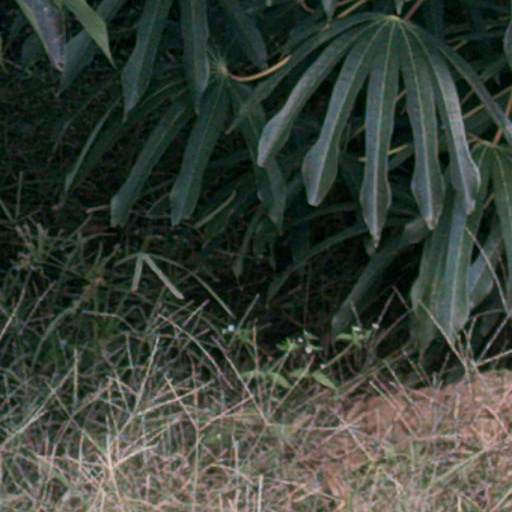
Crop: cassava